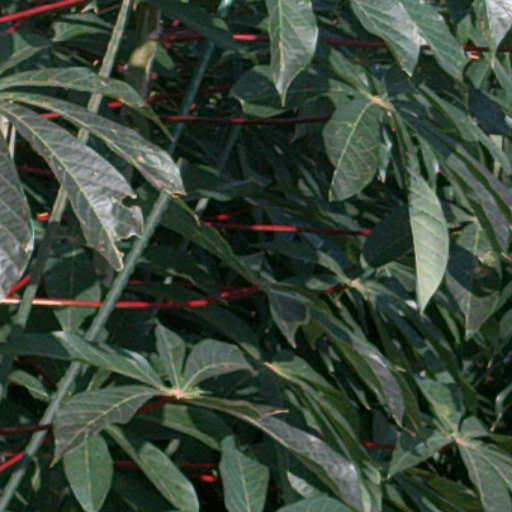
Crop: cassava